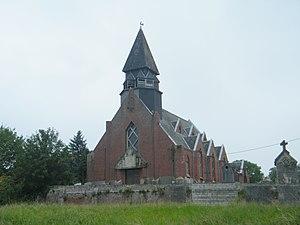
Eglise.
Driencourt est une commune française située dans le département de la Somme en région Hauts-de-France.